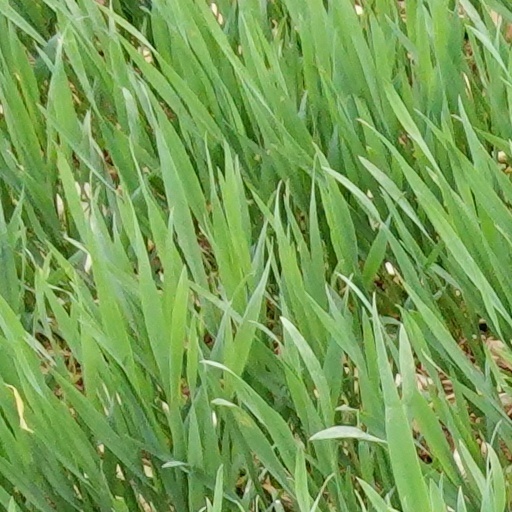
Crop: wheat